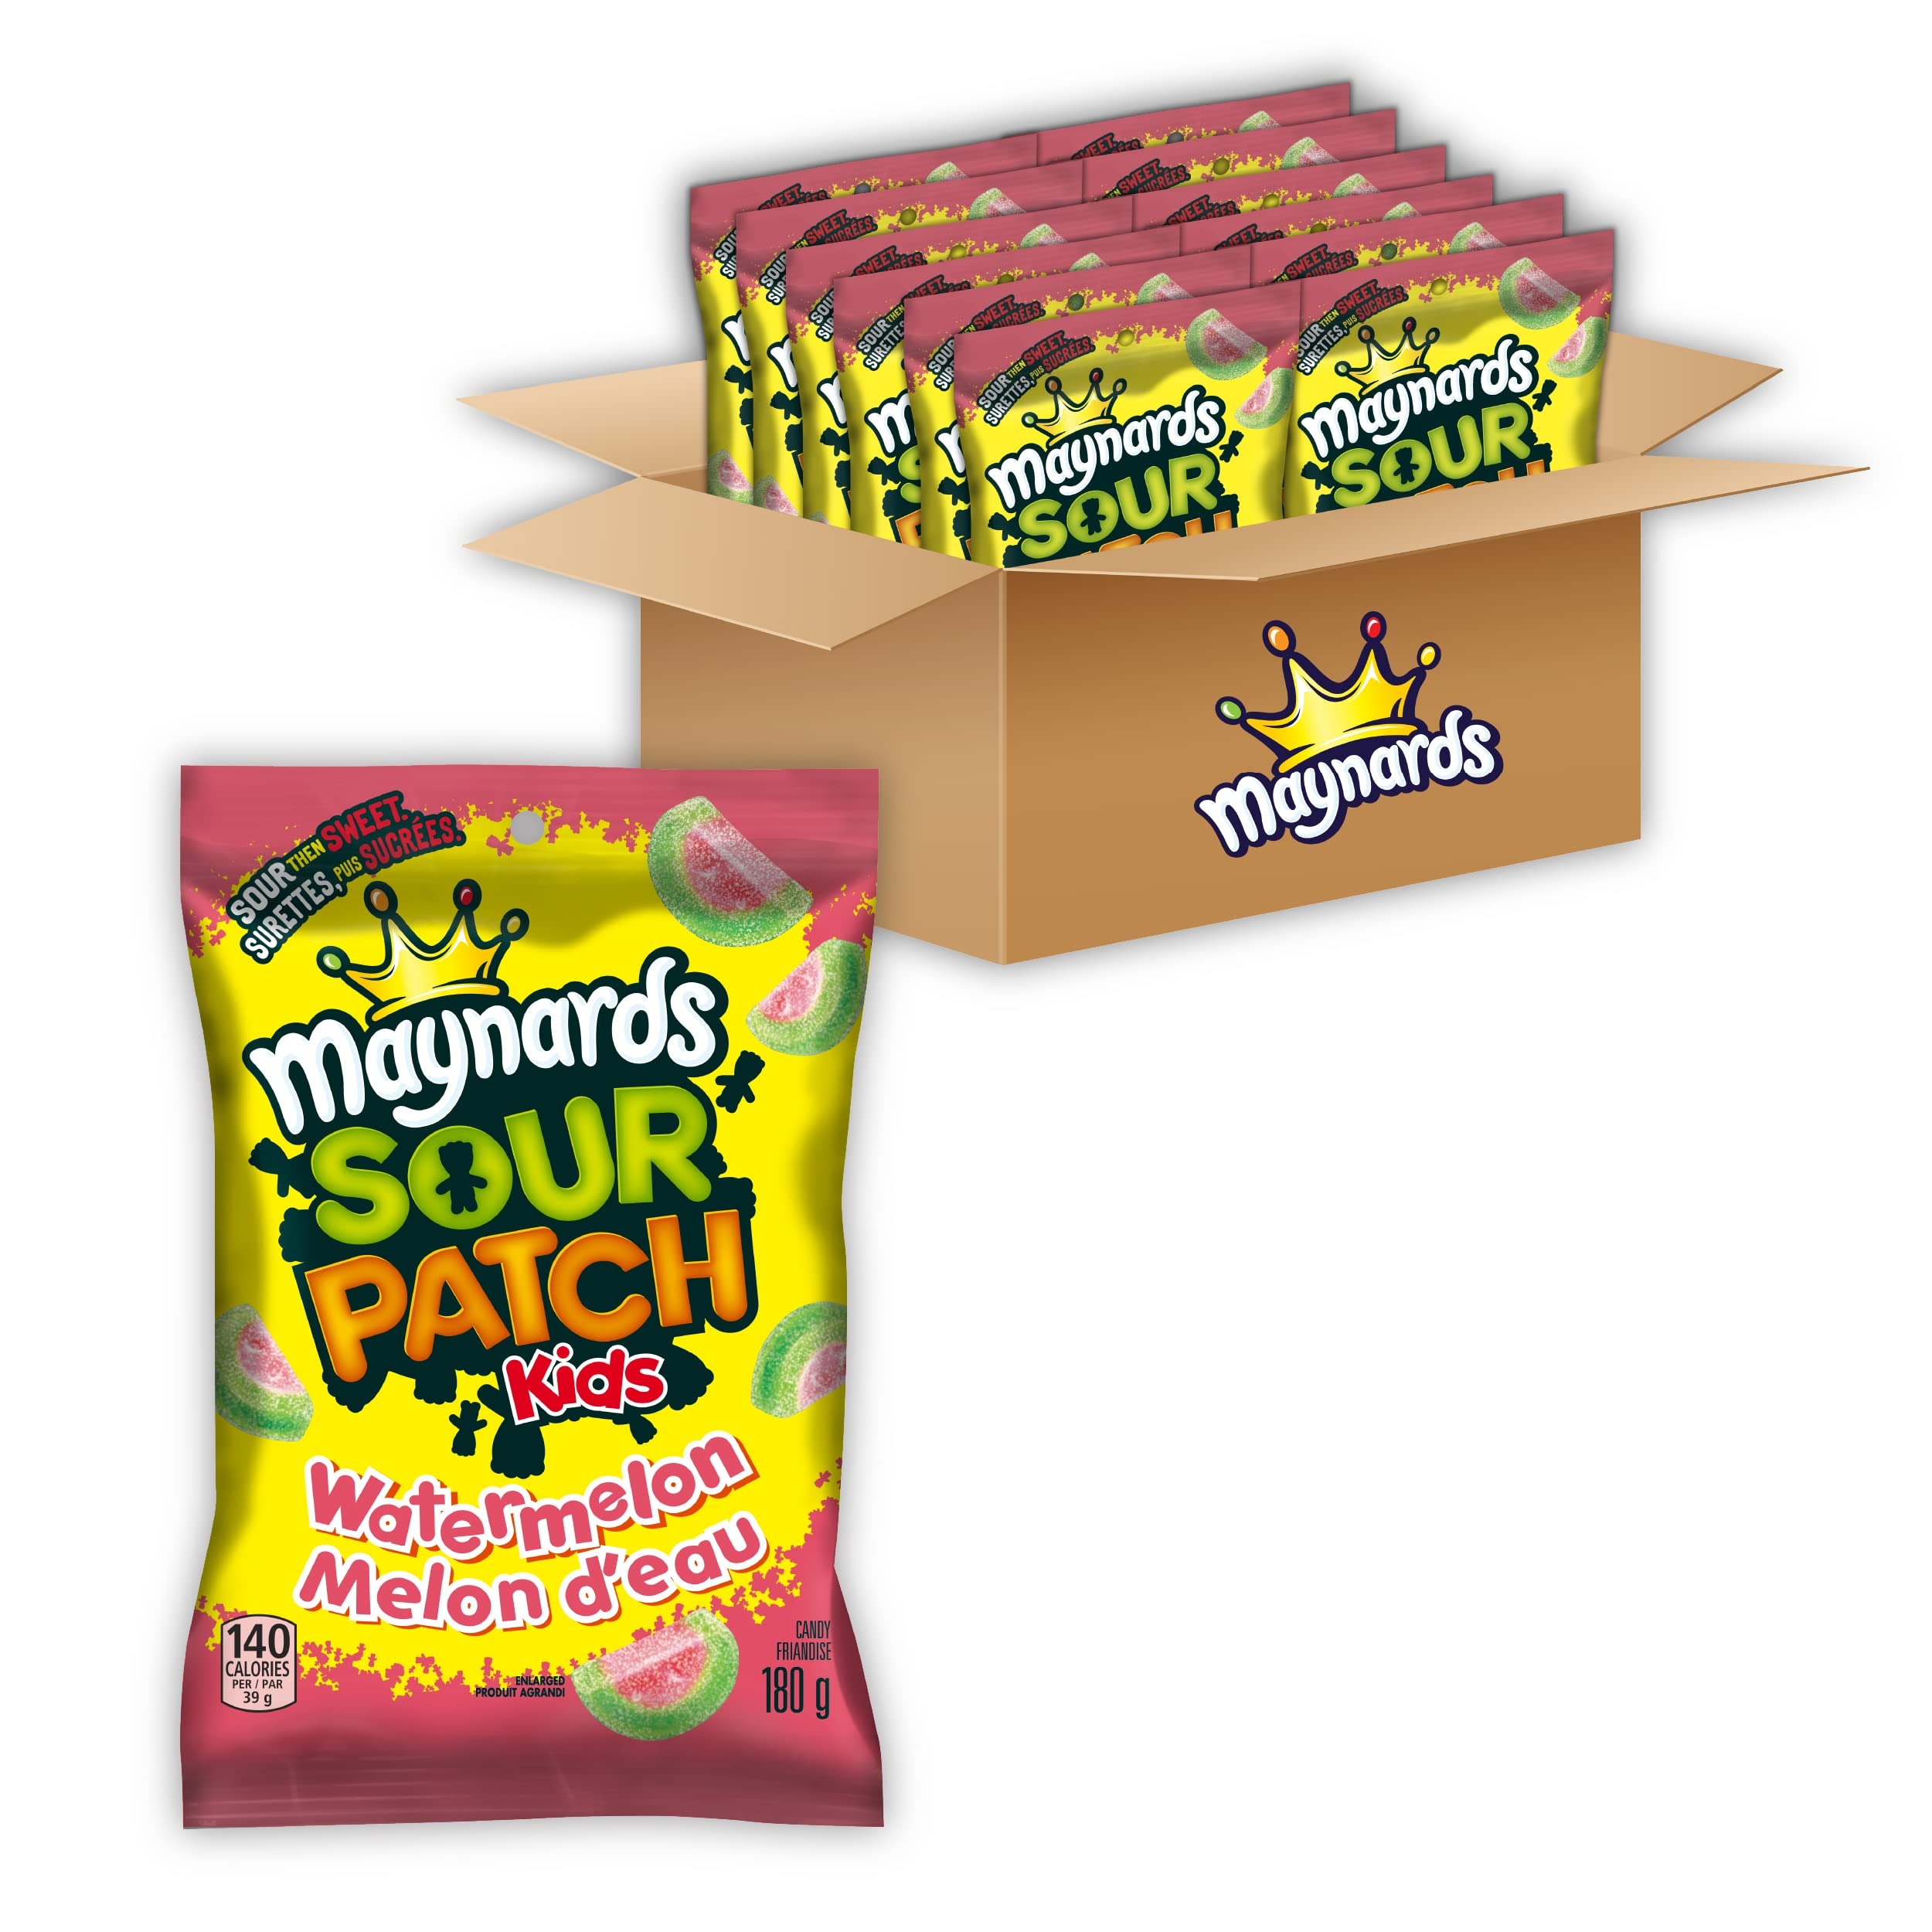
Item Name: Maynards Sour Patch Kids Gummy Watermelon 12ct, 180g/6.3 oz {Imported from Canada}
Bullet Point 1: Perfect mix of sour and sweet
Bullet Point 2: Canada's number 1 Candy Brand
Bullet Point 3: Fruity Candy
Bullet Point 4: 180g per bag, This is for an Order of 12 Bags!!
Bullet Point 5: Imported from Canada
Product Description: <p>Perfect mix of sour and sweet. Canada's number 1 Candy brand. </p><p>Fruity candy.</p><p>This package contains 12 180g packs of Maynard's sour patch kids watermelon.</p>
Value: 12.0
Unit: Count

Price: 69.99